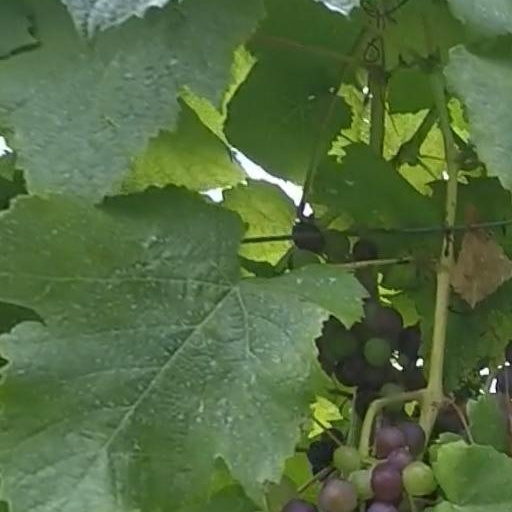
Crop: grape